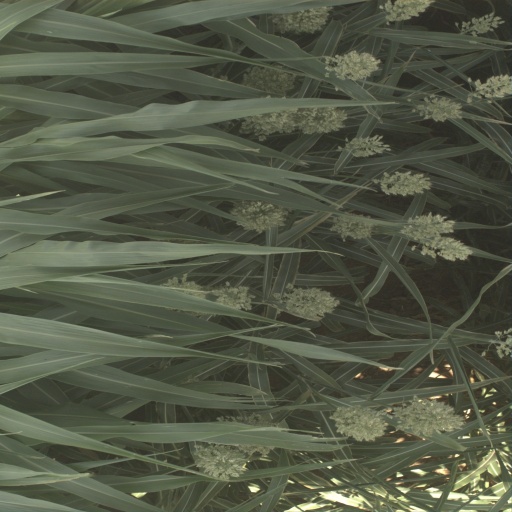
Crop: sorghum